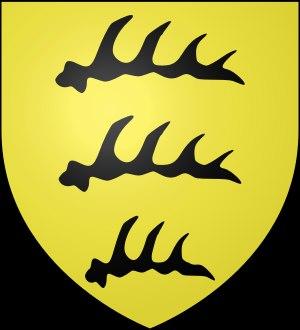
L'État allemand du Wurtemberg a été successivement une seigneurie, un comté, un duché, un électorat et un royaume. Jusqu'en 1806, son nom exact est Wirtemberg. La maison de Wurtemberg règne sur le Wurtemberg jusqu'à l'abolition de la monarchie en 1918.
L'histoire du massif des Vosges est européenne tant par sa situation géographique aux confins de plusieurs royaumes et duchés que par les dynasties qui s'y sont implantées de manière plus ou moins durable. Avant le rattachement à la France de l'Alsace à partir de 1648, de la Franche-Comté en 1678, puis de la Lorraine en 1766, le massif vosgien a connu deux périodes où il était situé dans une seule et même entité politique ou administrative : l'empire romain et la Lotharingie. En conséquence, son histoire est marquée par l'éclatement territorial ou Kleinstaaterei caractéristique du Saint-Empire romain germanique dans lequel la montagne vosgienne sur son versant occidental aura vécu presque jusqu'à sa fin officiel en 1806, soit 40 ans seulement après le rattachement du duché lorrain au royaume de France.